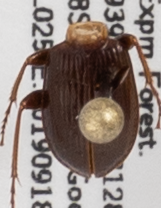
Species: Pterostichus pensylvanicus
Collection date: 2019-09-18
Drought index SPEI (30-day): -0.226
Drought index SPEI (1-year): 1.01
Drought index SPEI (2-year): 0.6652